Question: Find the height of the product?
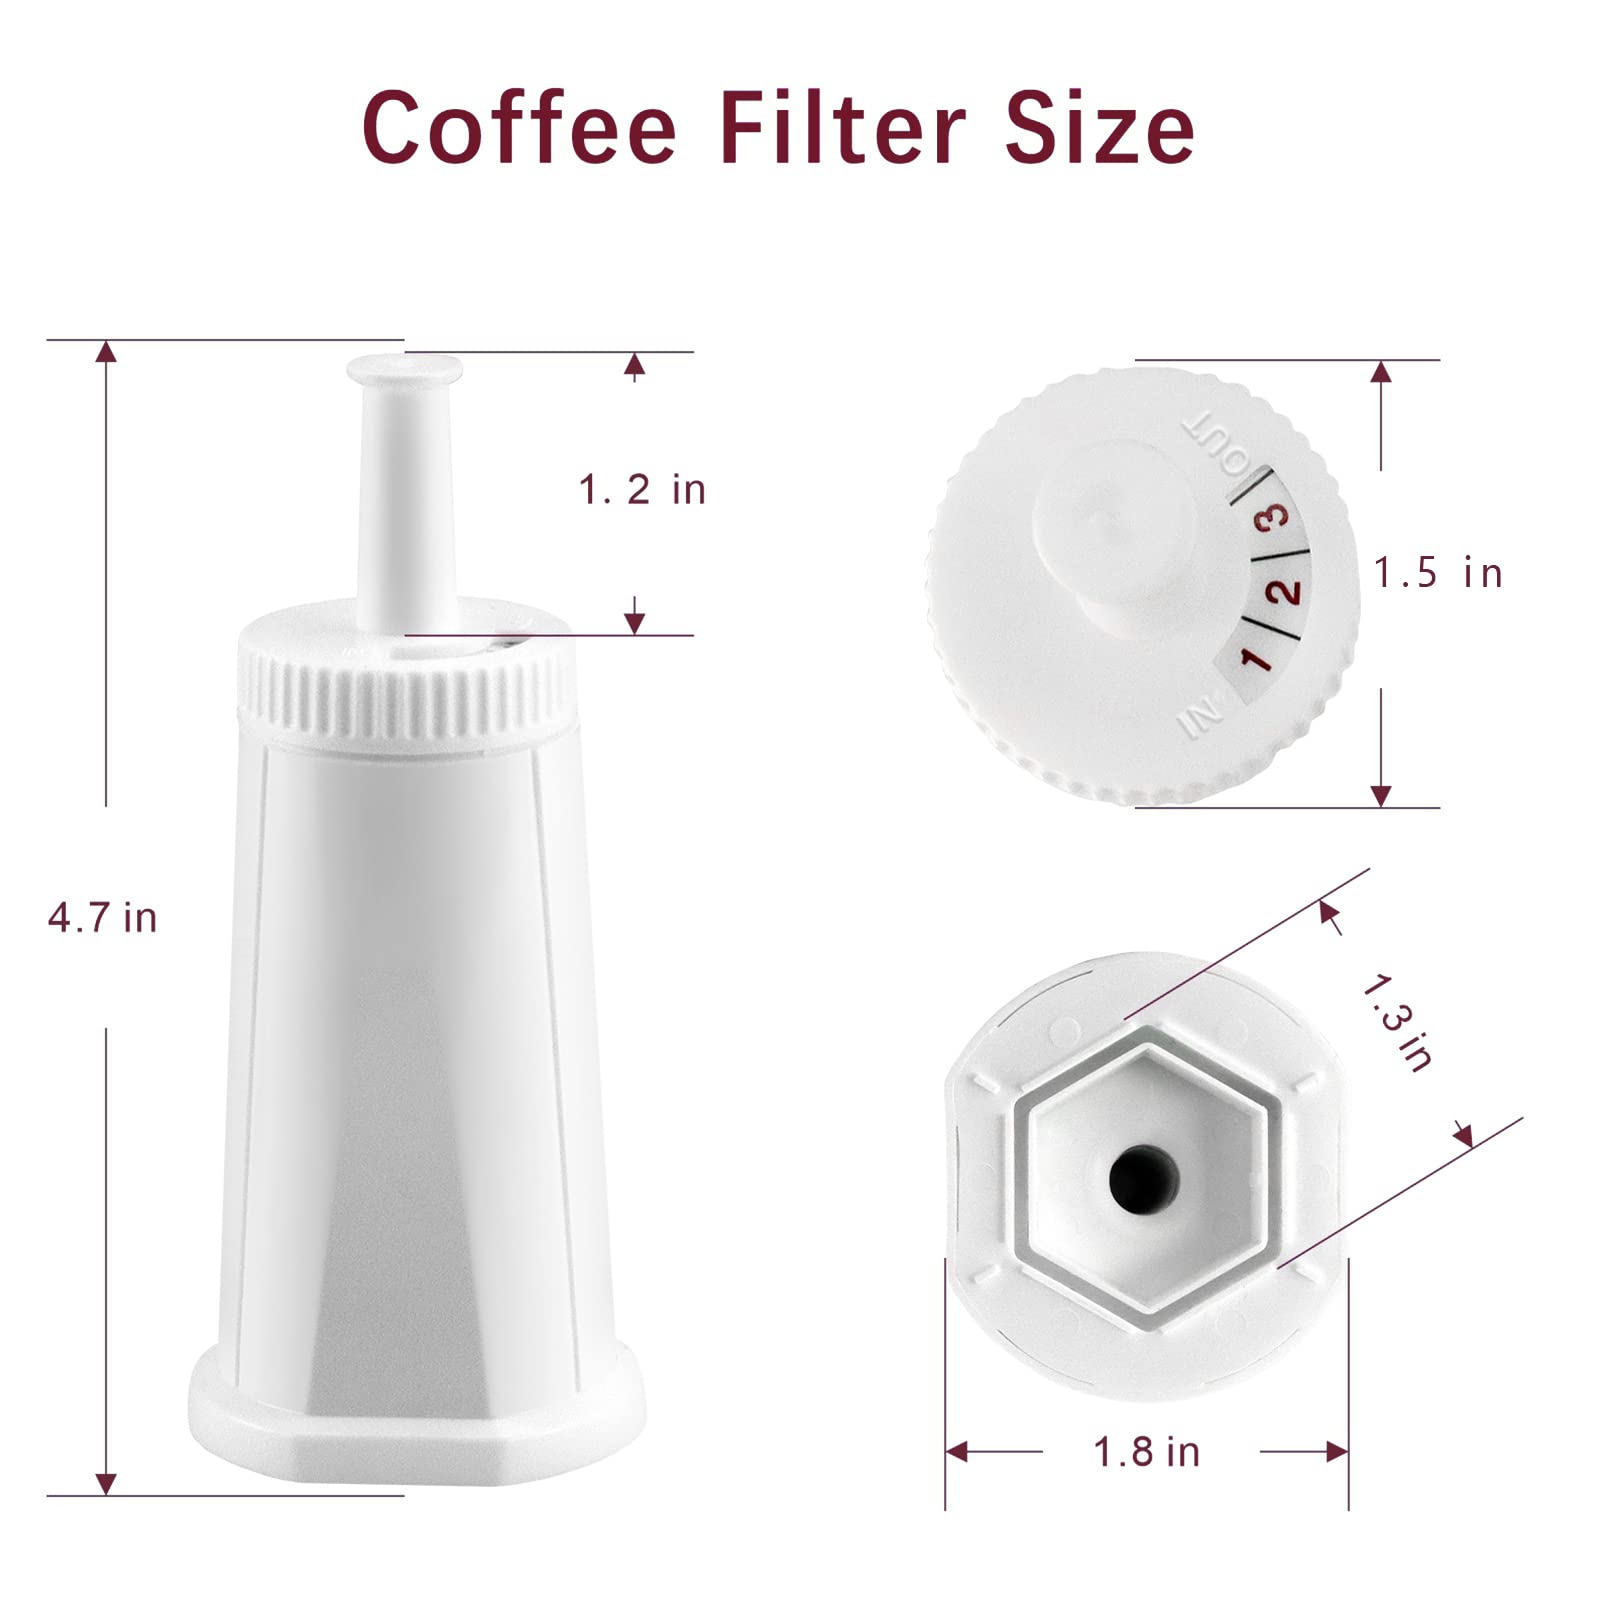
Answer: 4.7 inch